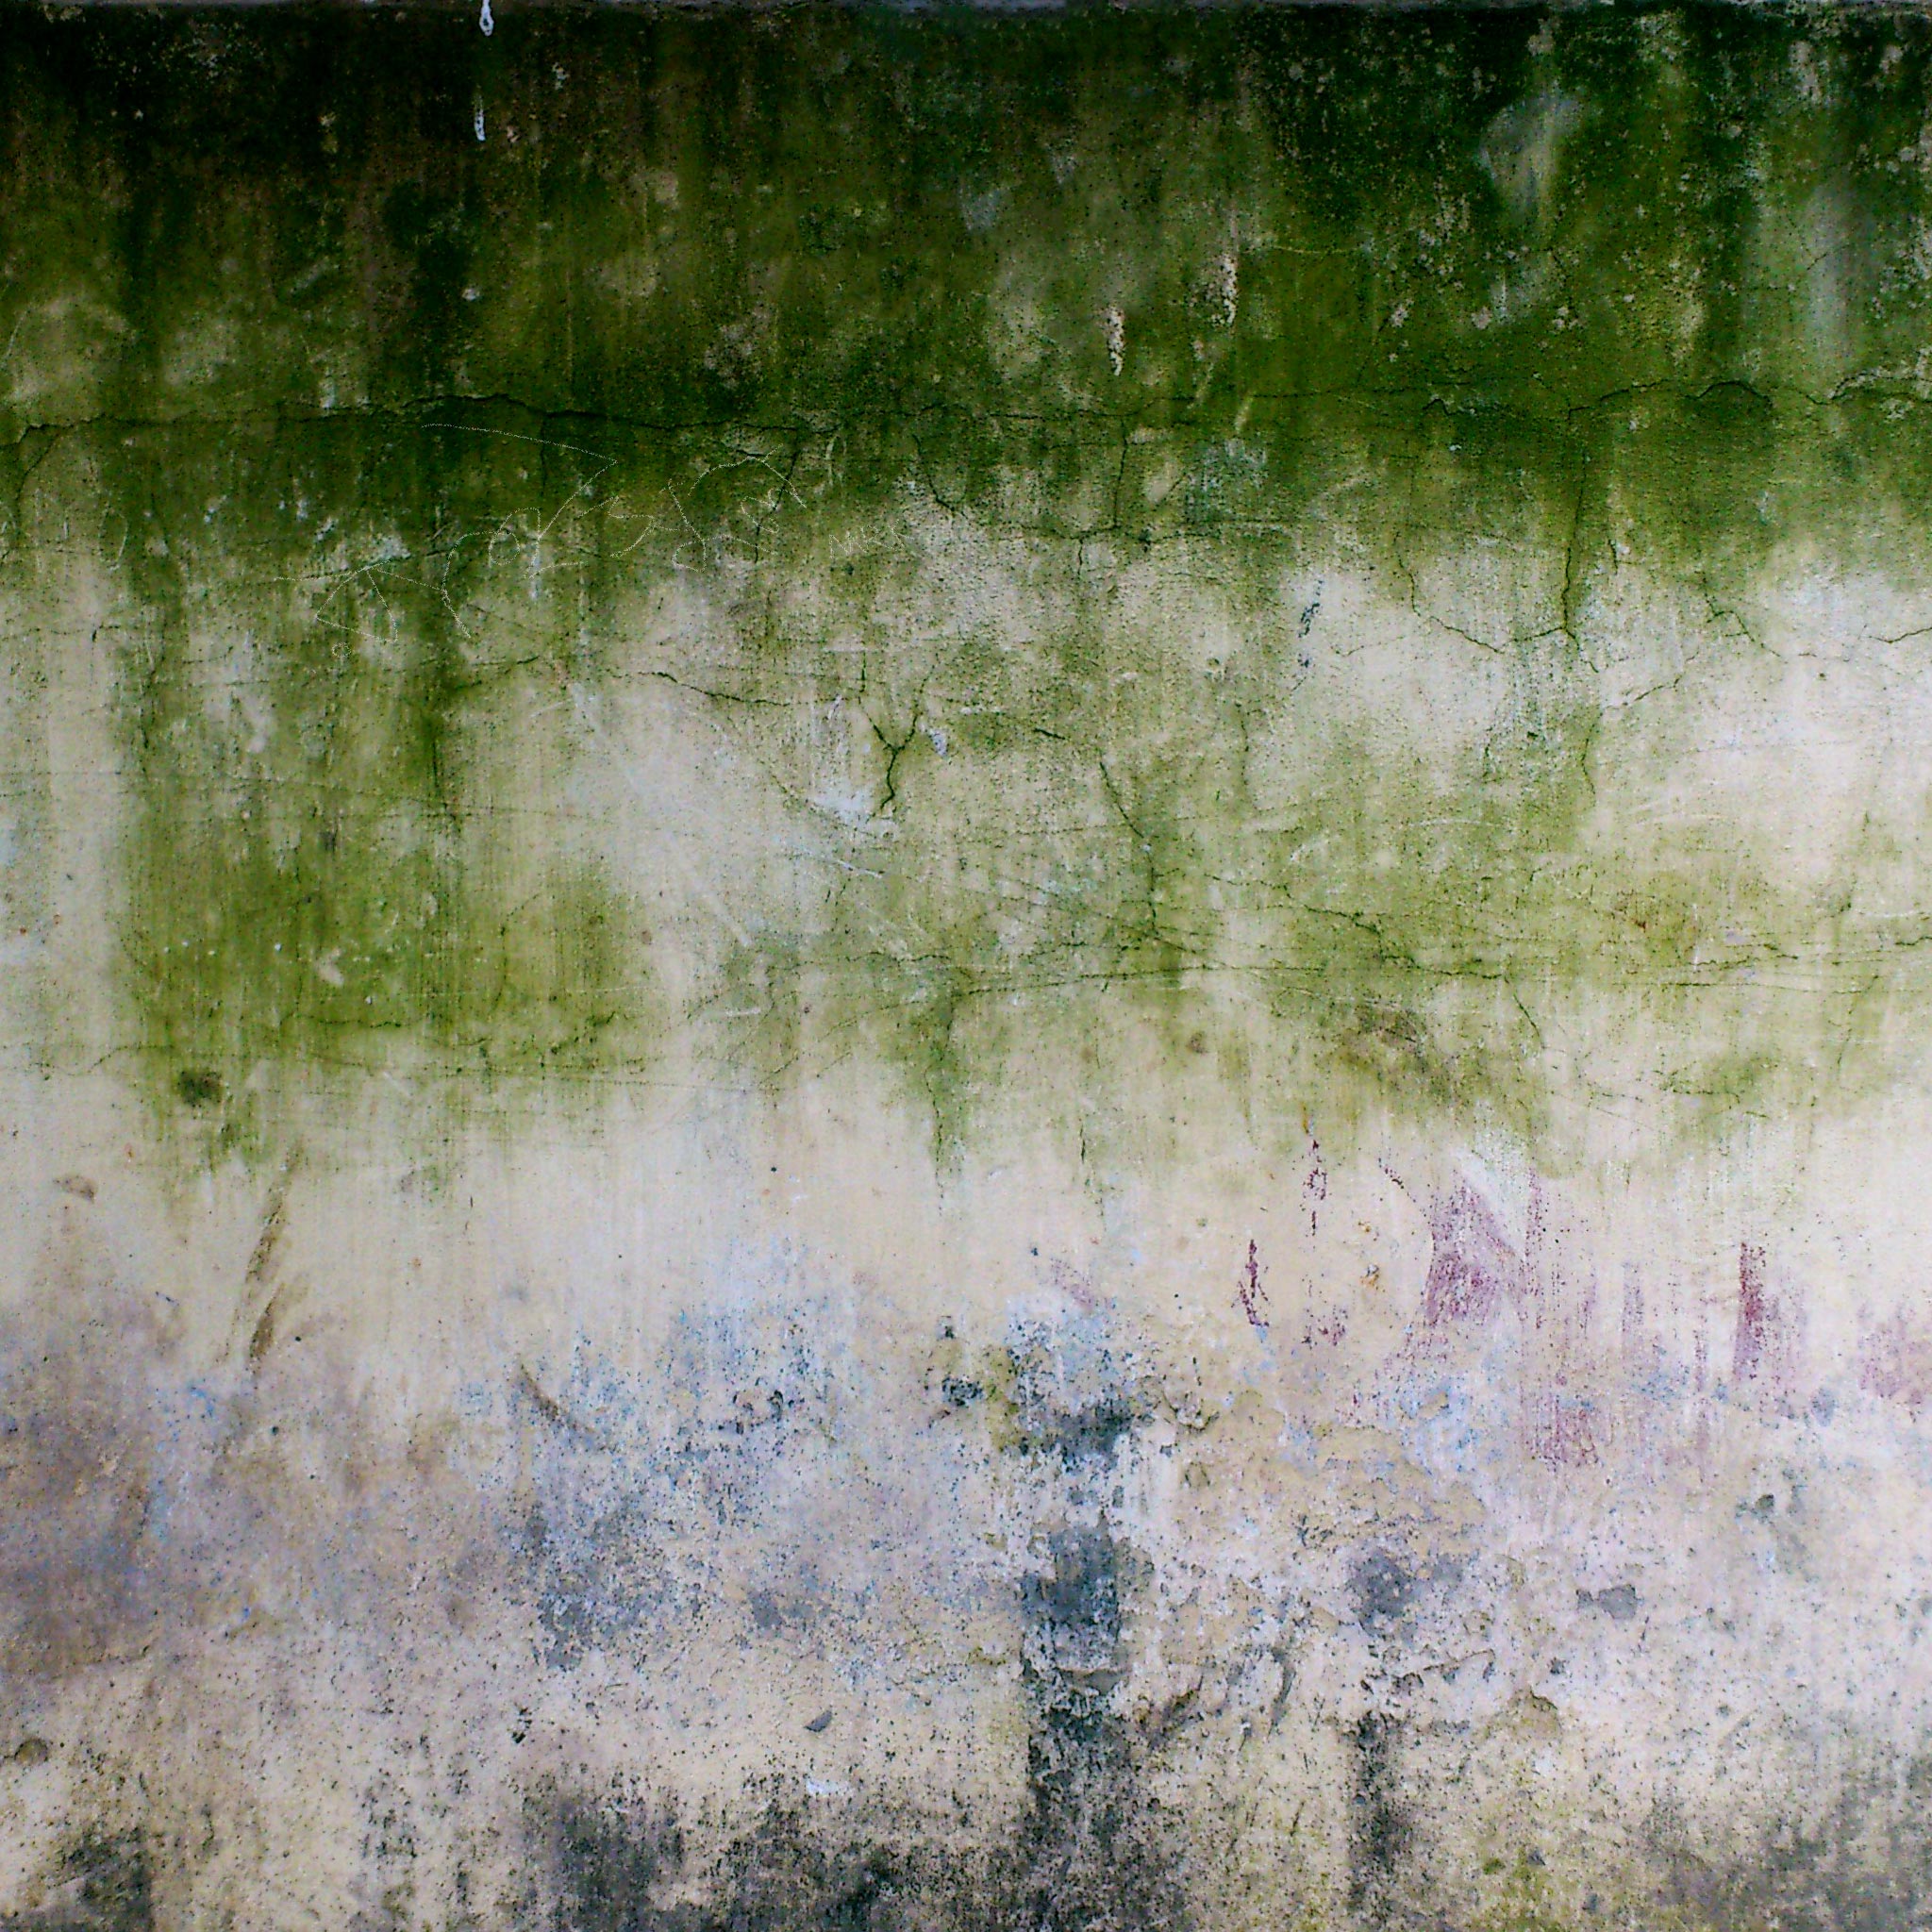
texture, green, blue, wall, line, pattern, grass, tree, Tints and shades, plant